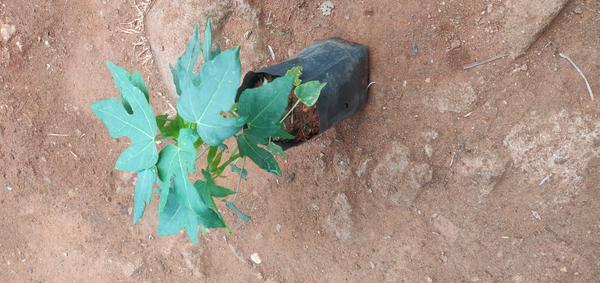
Plant: Pappaya